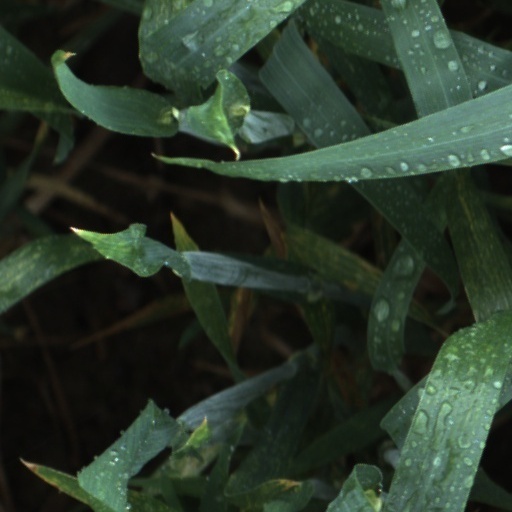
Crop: wheat